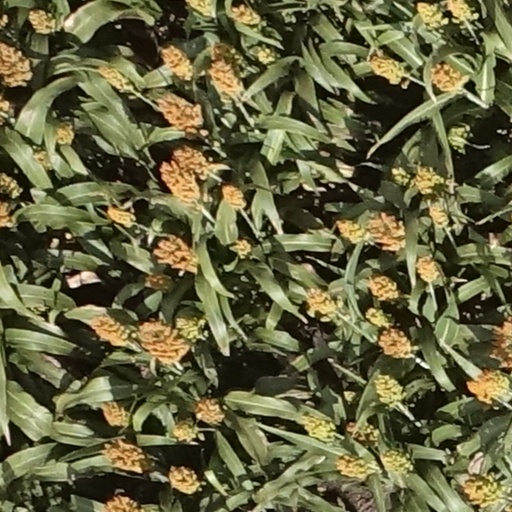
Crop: sorghum